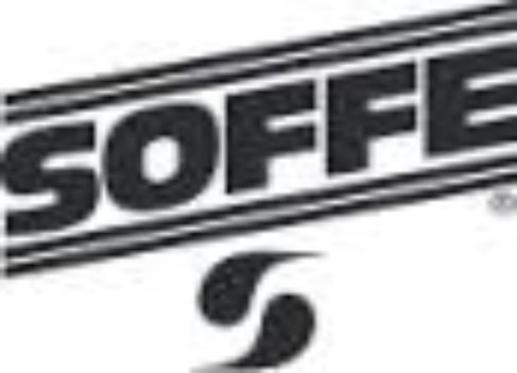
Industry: Clothes